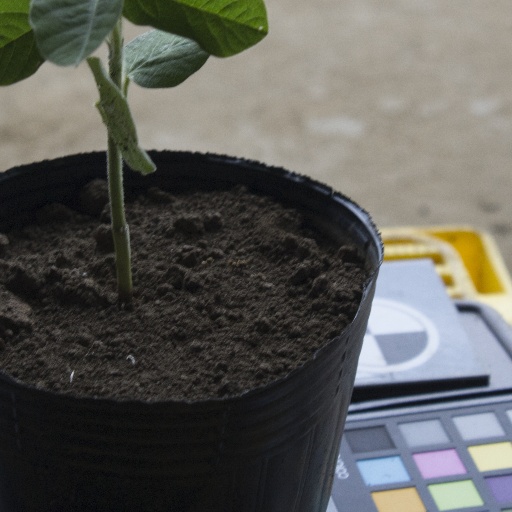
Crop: soybean